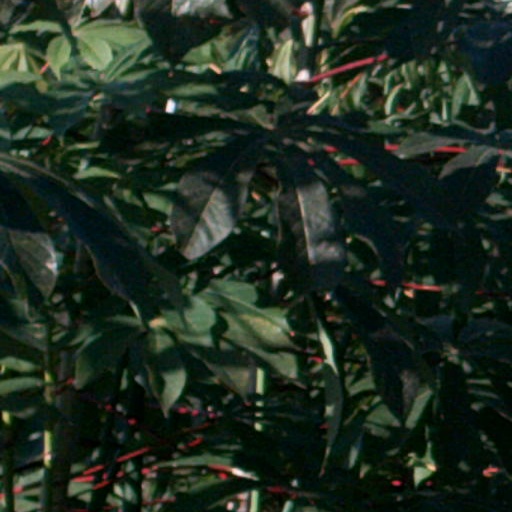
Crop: cassava